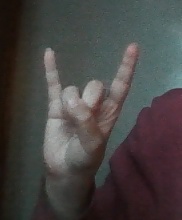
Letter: la